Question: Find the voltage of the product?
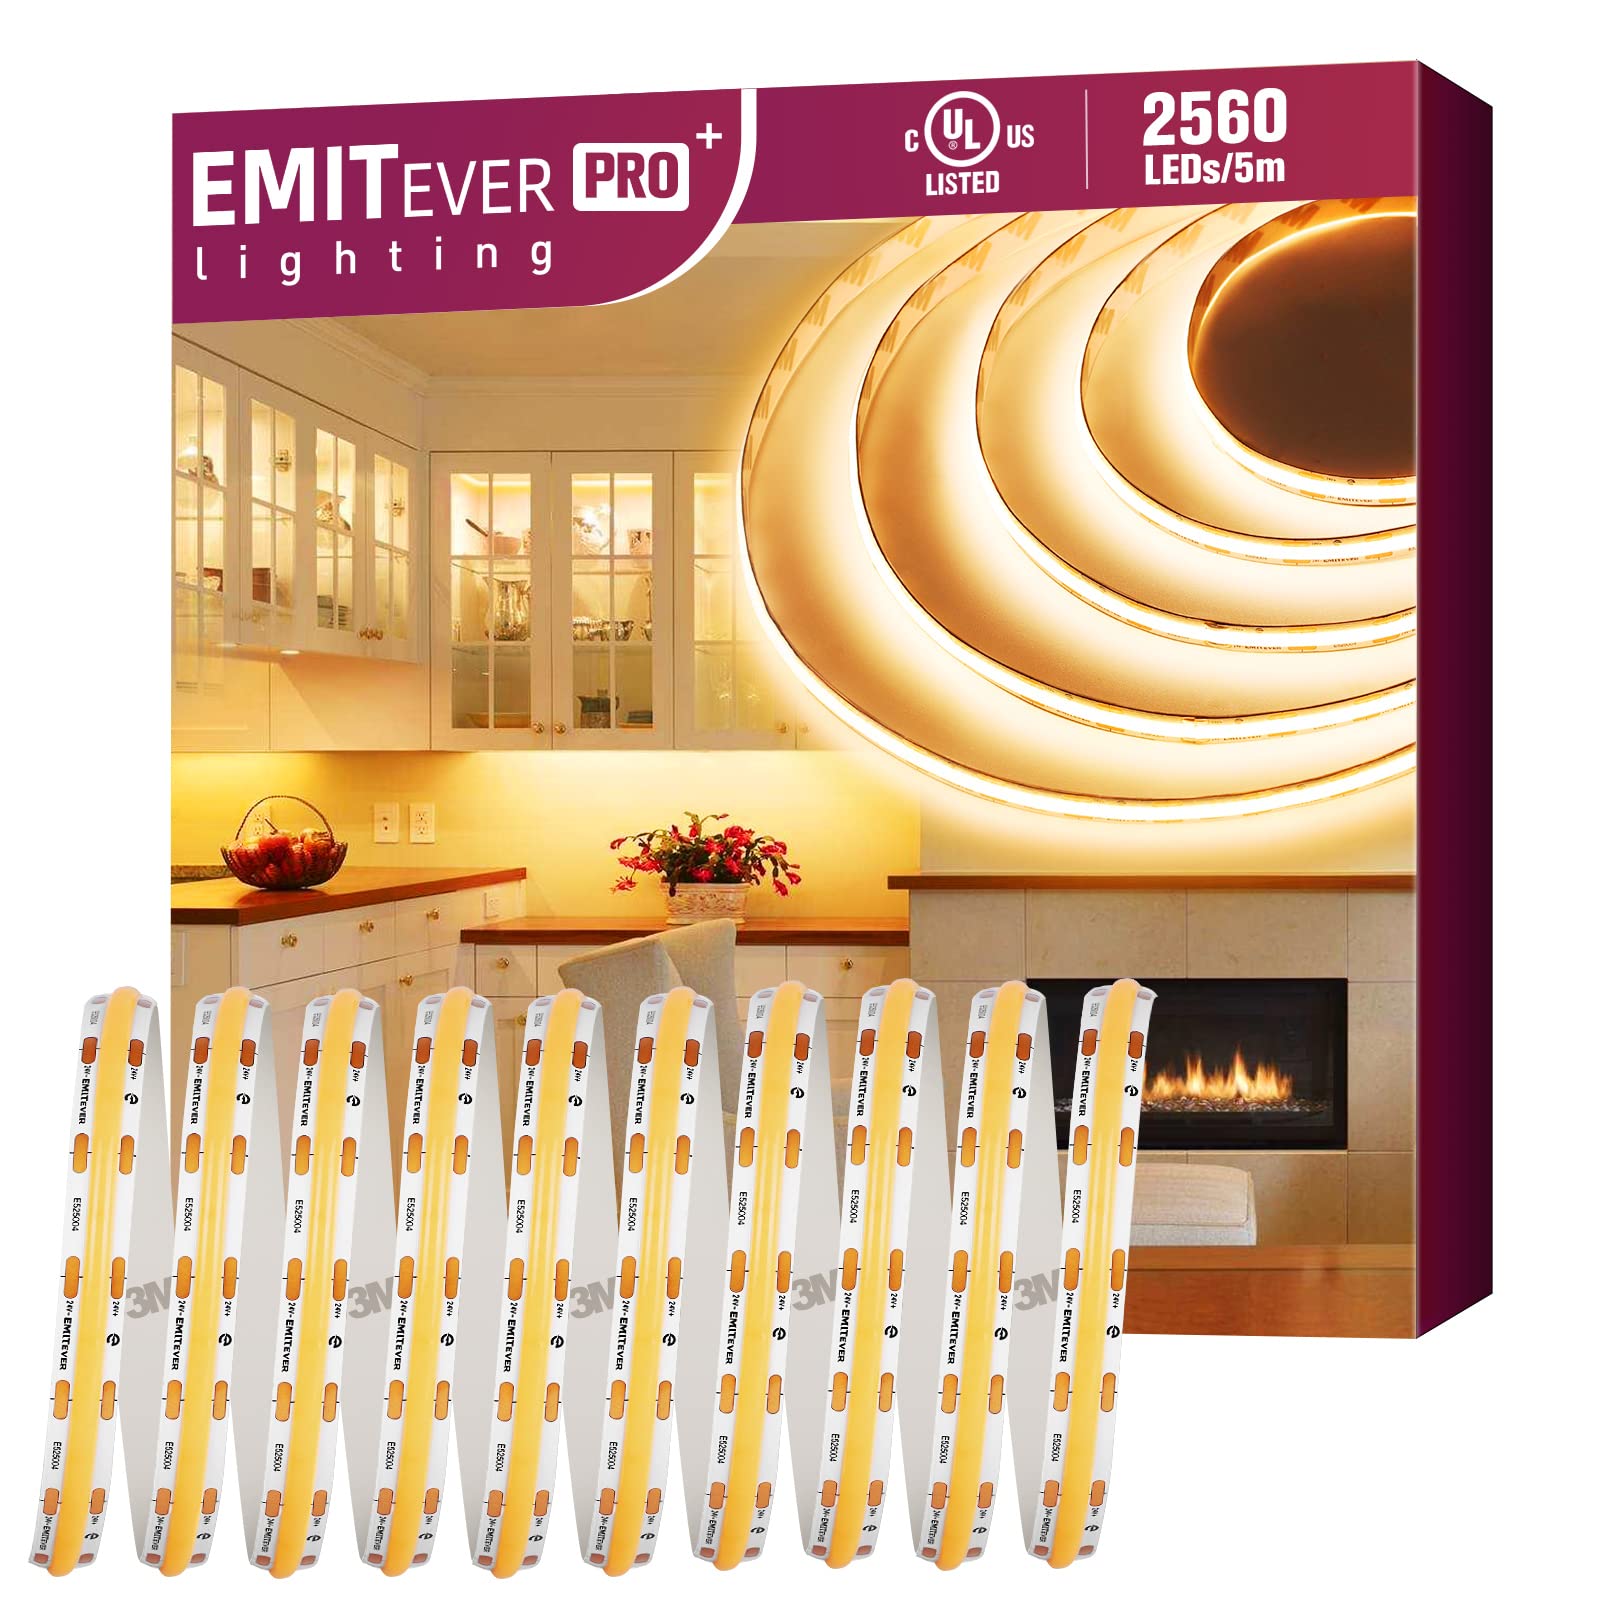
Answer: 24.0 volt